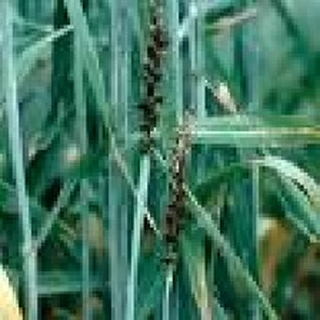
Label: wheat_smut